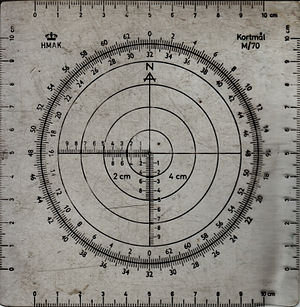
Terrænstreg
Kortmål M/70 med cirklens inddeling i 6400 TS
Terrænstreg er den dagligdags betegnelse for vinkelenheden Tusinddel, der anvendes i militære organisationer.